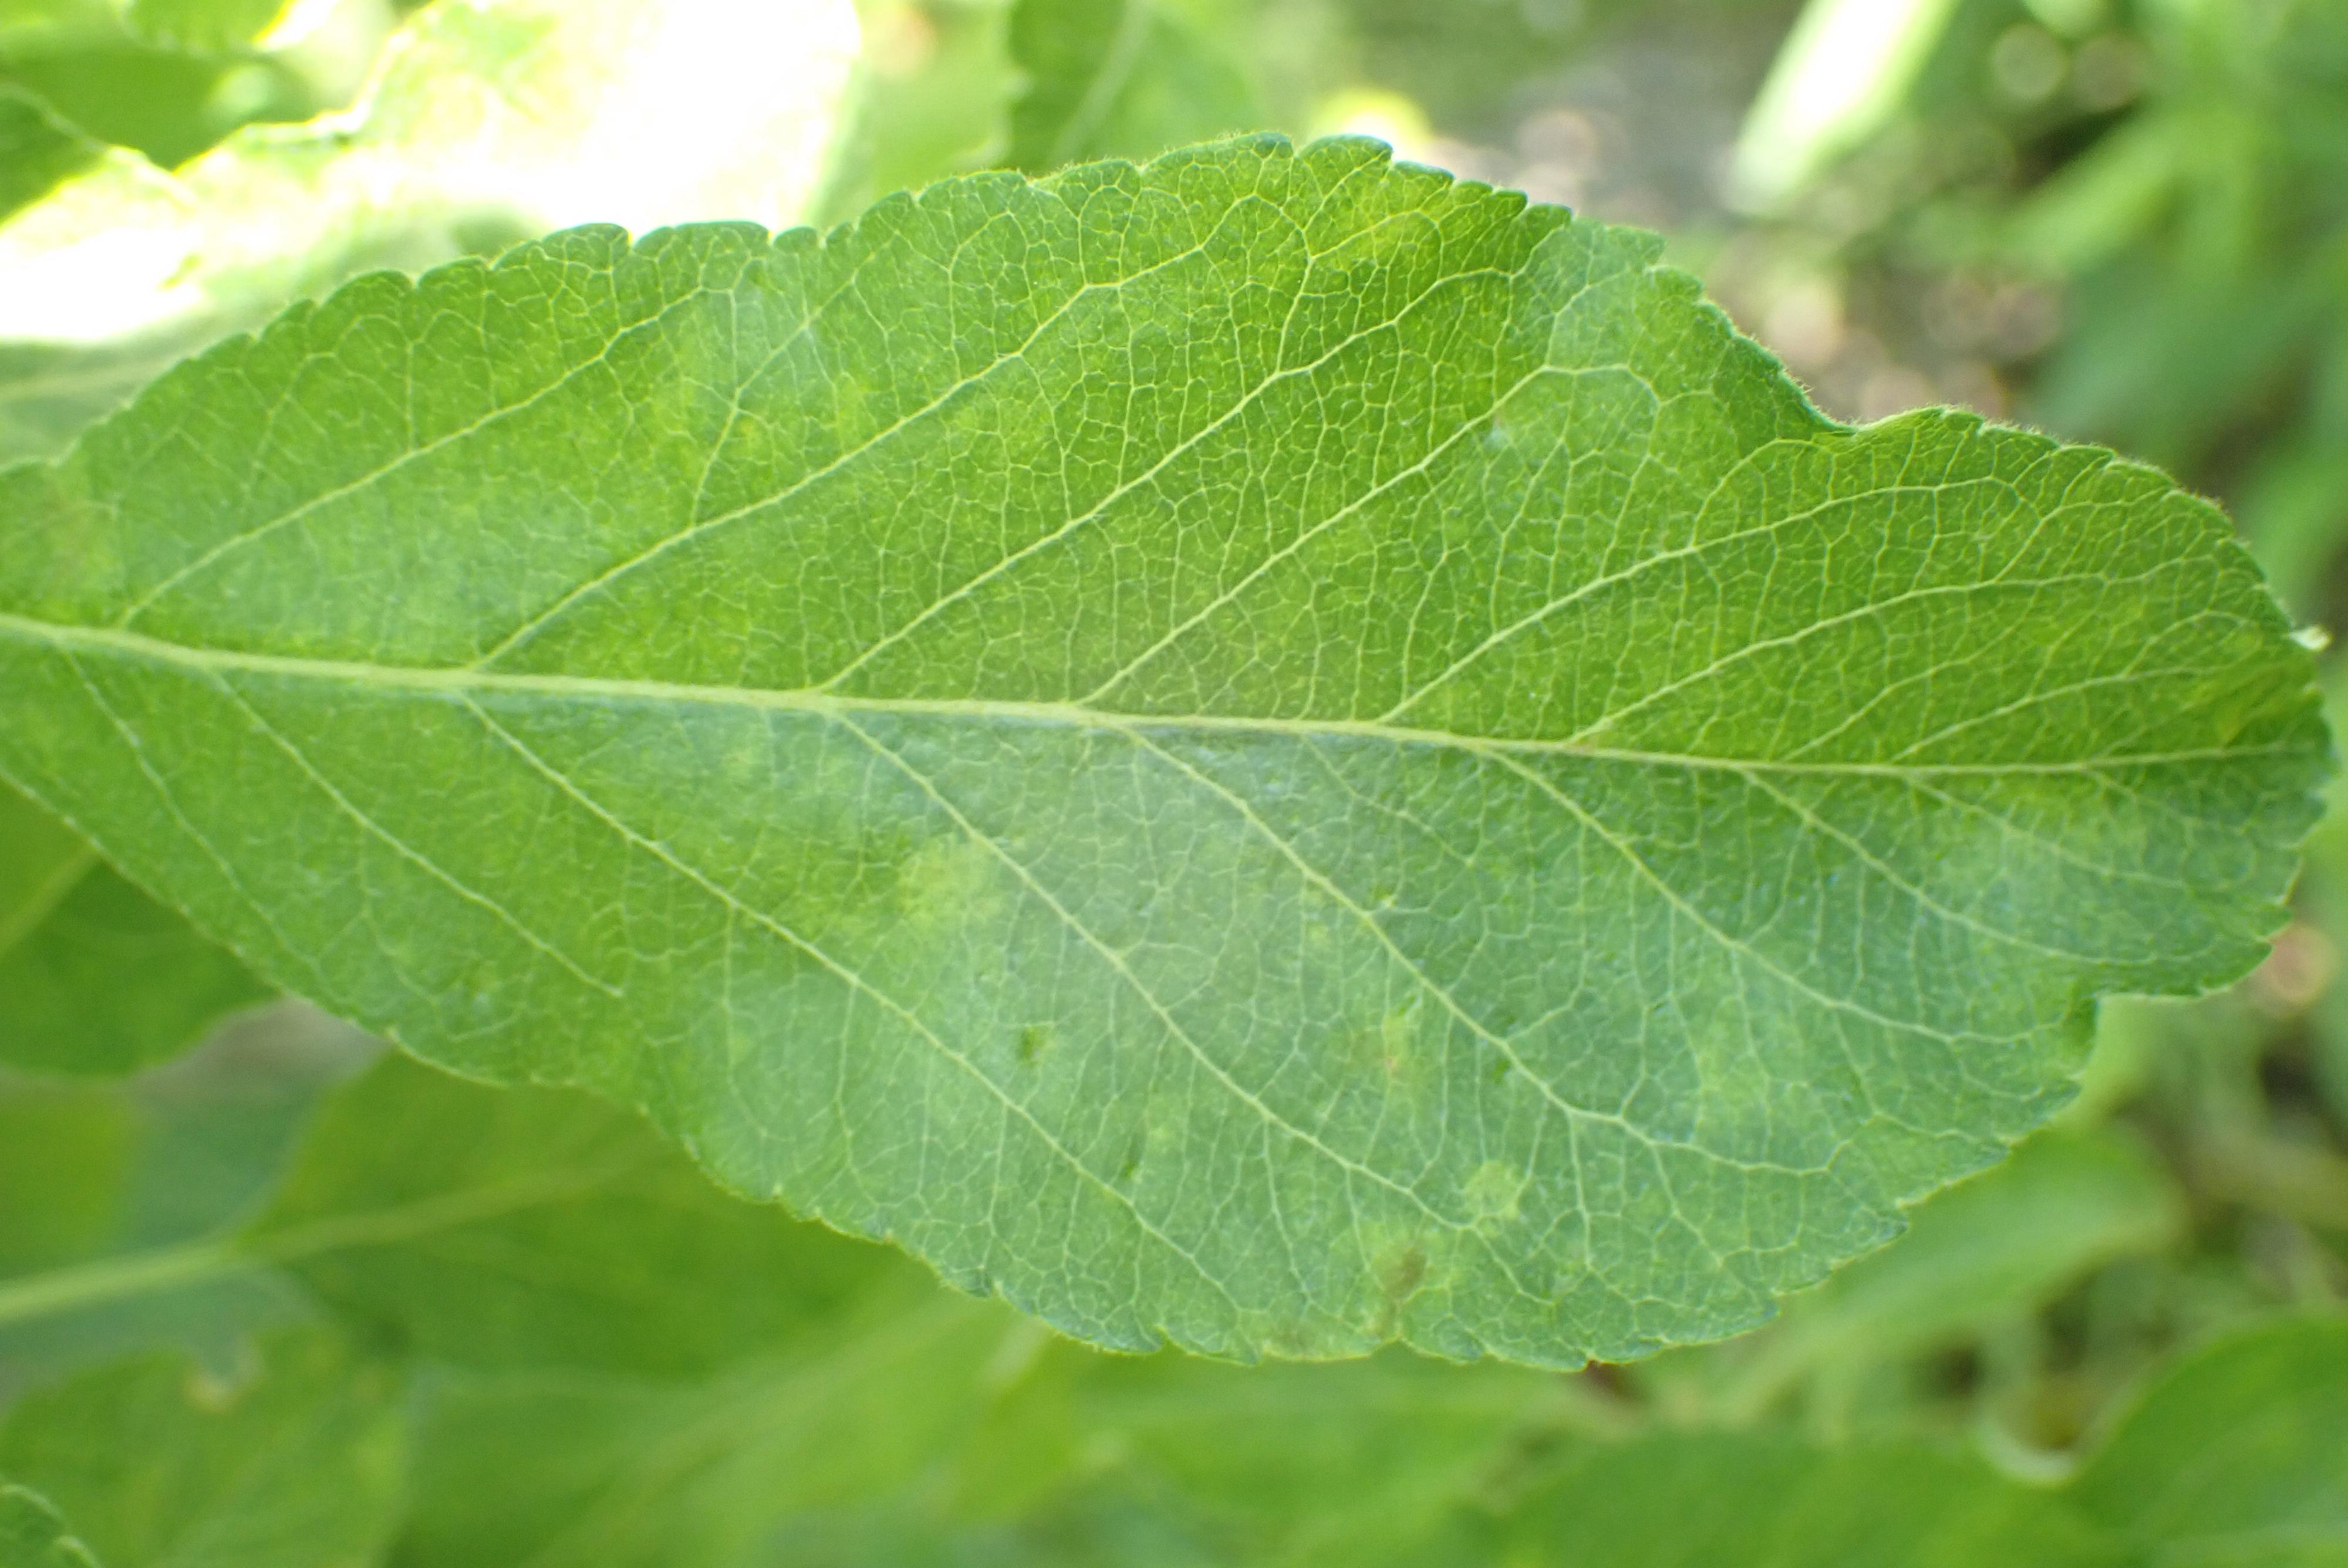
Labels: scab